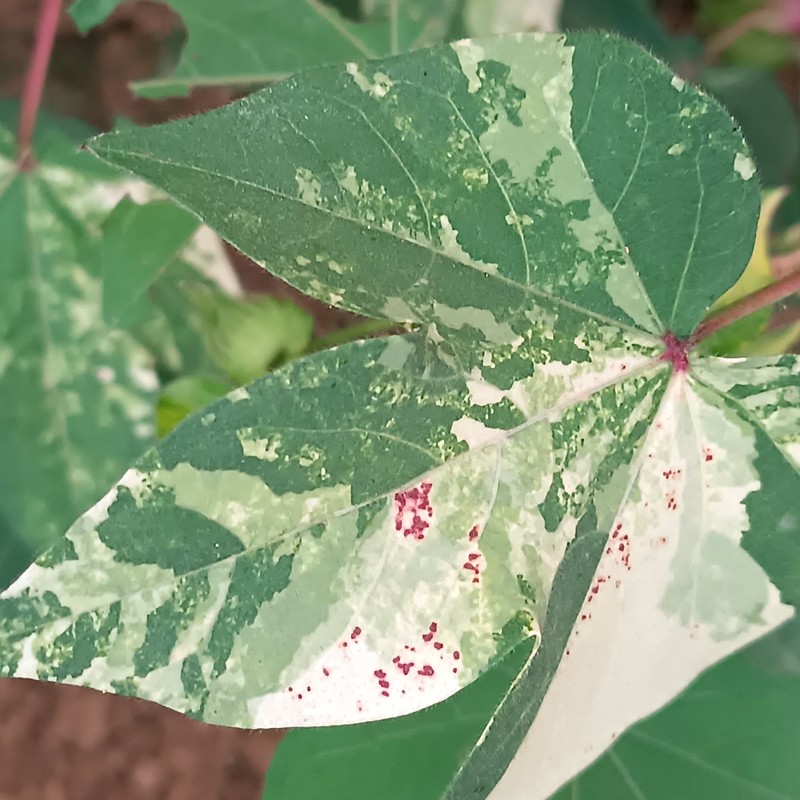
Label: Leaf Variegation